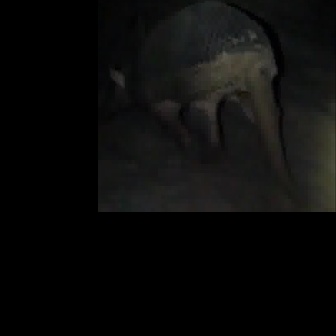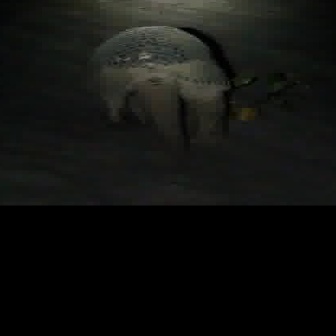
  Please identify the target specified by the bounding box [100,0,308,208] in the first image and locate it in the second image. Return the coordinates in [x_min,y_min,x_max,y_max] format.
Answer: [87,25,231,169]